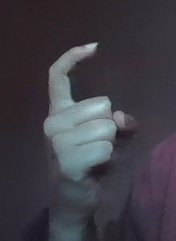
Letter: ra